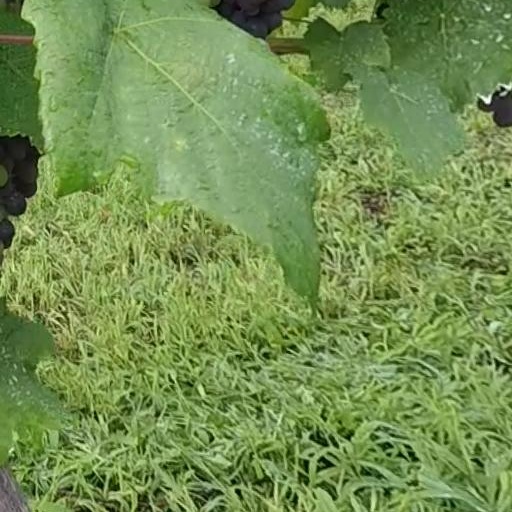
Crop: grape